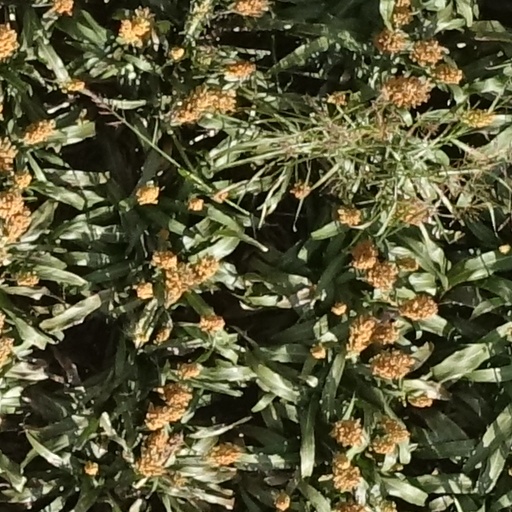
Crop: sorghum